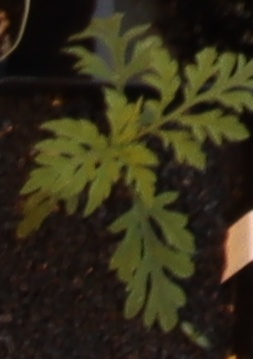
Label: Ragweed